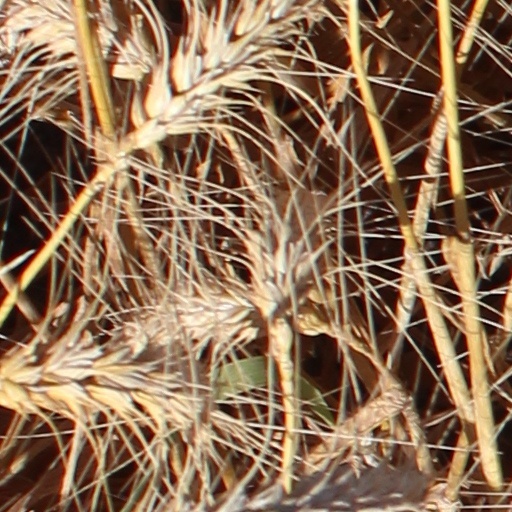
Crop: wheat